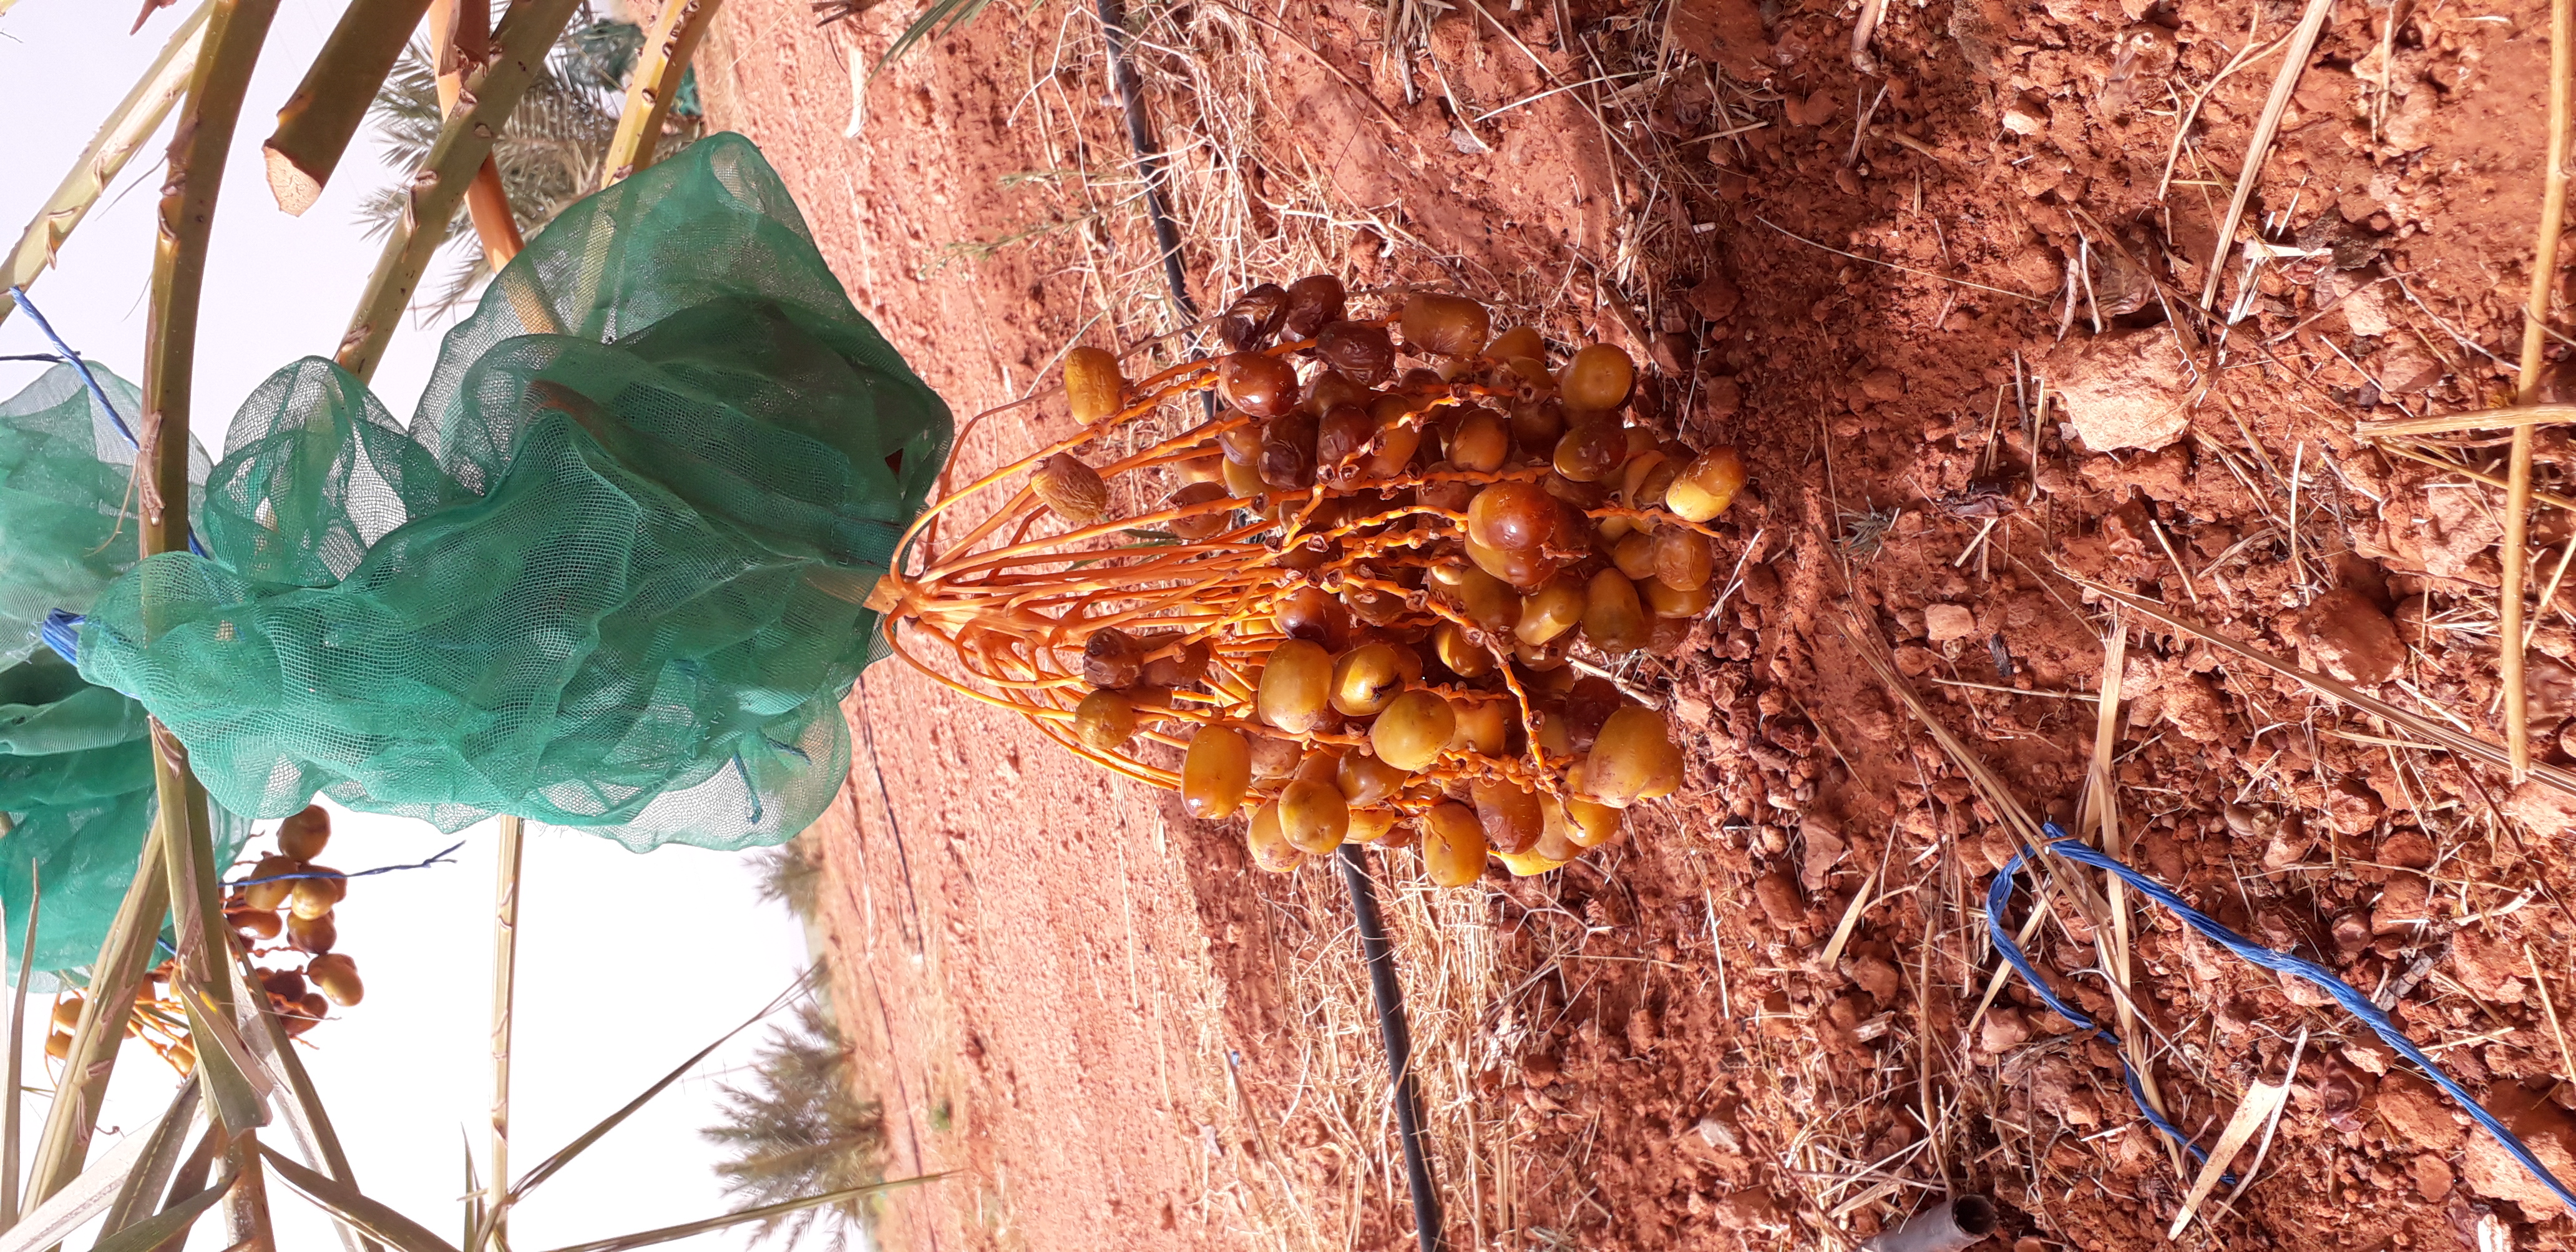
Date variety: Boufagous